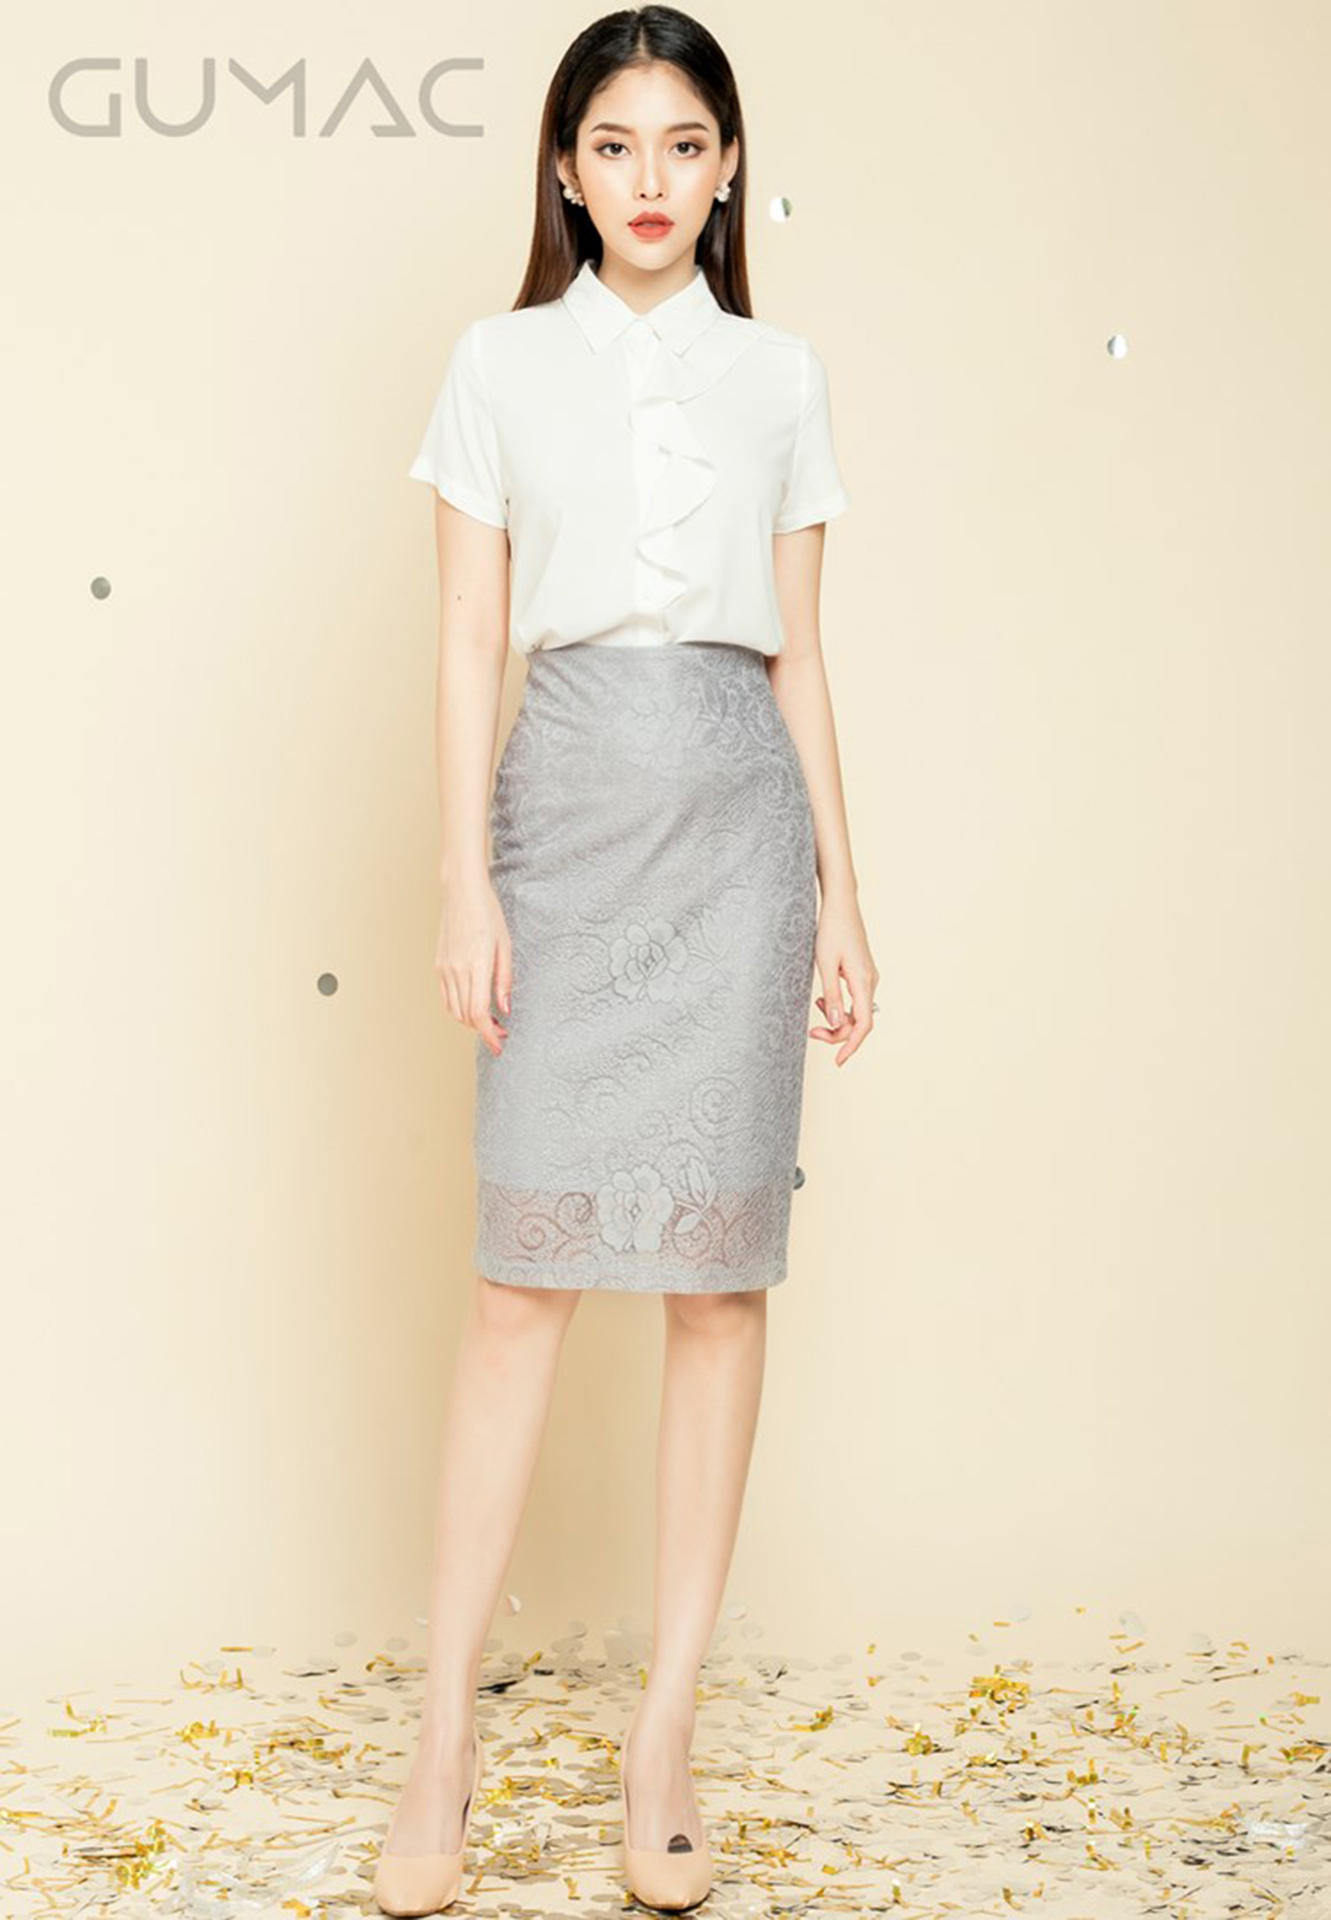
office, fashion, shirt, dress, trousers, clothing, white, waist, Pencil skirt, neck, crop top, shoulder, fashion model, sleeve, knee, leg, trunk, Sheath dress, cocktail dress, formal wear, abdomen, a line, top, beige, blouse, day dress, photo shoot, pattern